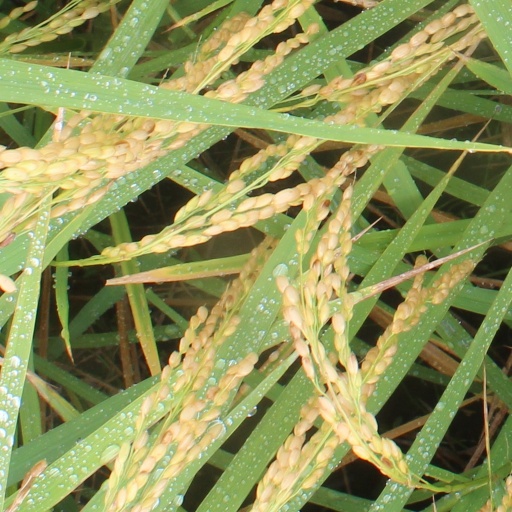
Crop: rice